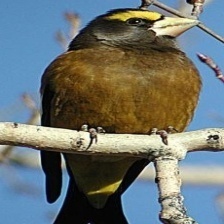
Species: EVENING GROSBEAK
Scientific name: COCCOTHRAUSTES VESPERTINUS